Scouting and Guiding in Newfoundland and Labrador

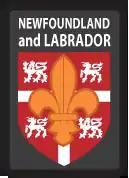

The Boy Scouts Association of the United Kingdom registered scouts in Newfoundland. After 1949, these came under The Boy Scouts Association's Canadian General Council which was later named Boy Scouts of Canada and is now Scouts Canada.